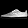
Label: Sneaker